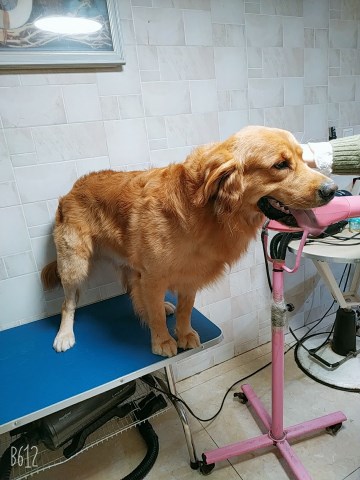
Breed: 5355-n000126-golden_retriever